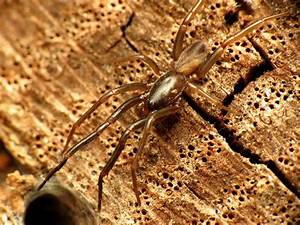
Label: spider